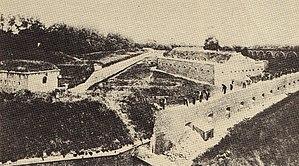
Robert Paul Theodor Kosch, né le 5 avril 1856 à Glatz, mort le 22 décembre 1942 à Berlin, est un militaire de l'Empire allemand puis de la république de Weimar, commandant de l'Armée du Danube sur le front de l'Est pendant la Première Guerre mondiale et la guerre civile russe.